Describe the emotion expressed in this image:  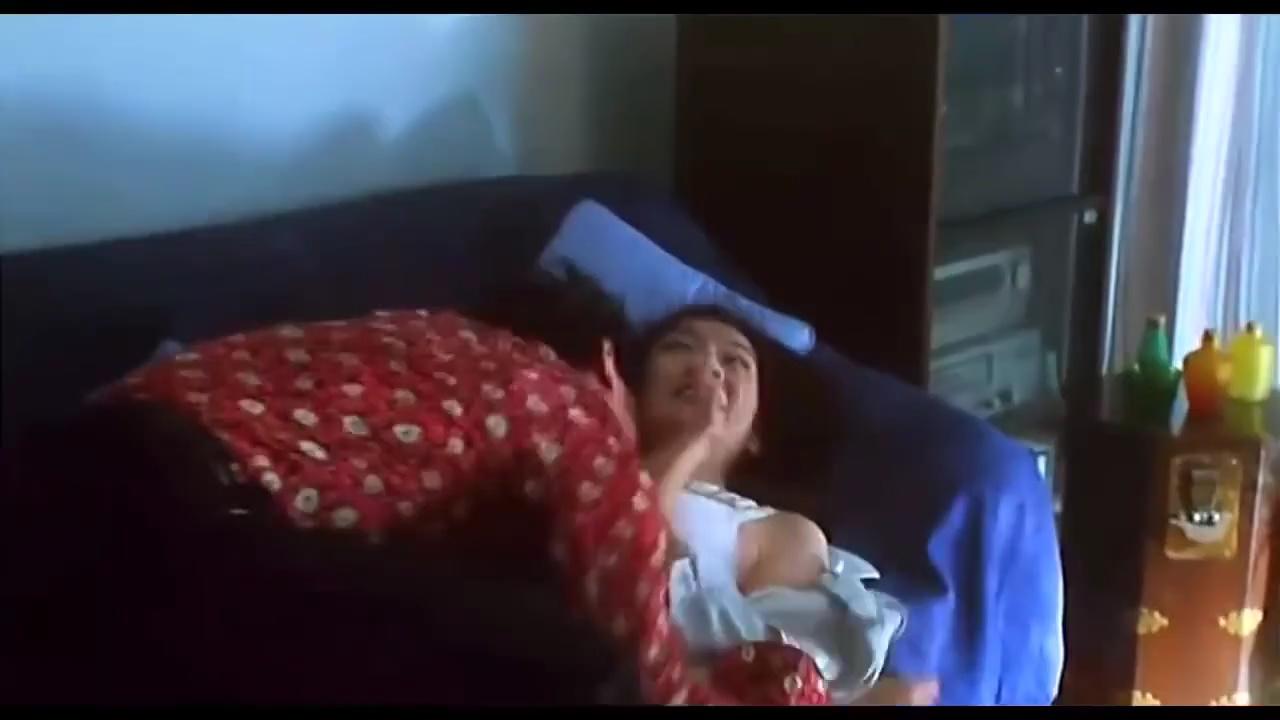
This person displays Pain, valence and arousal with low intensity.